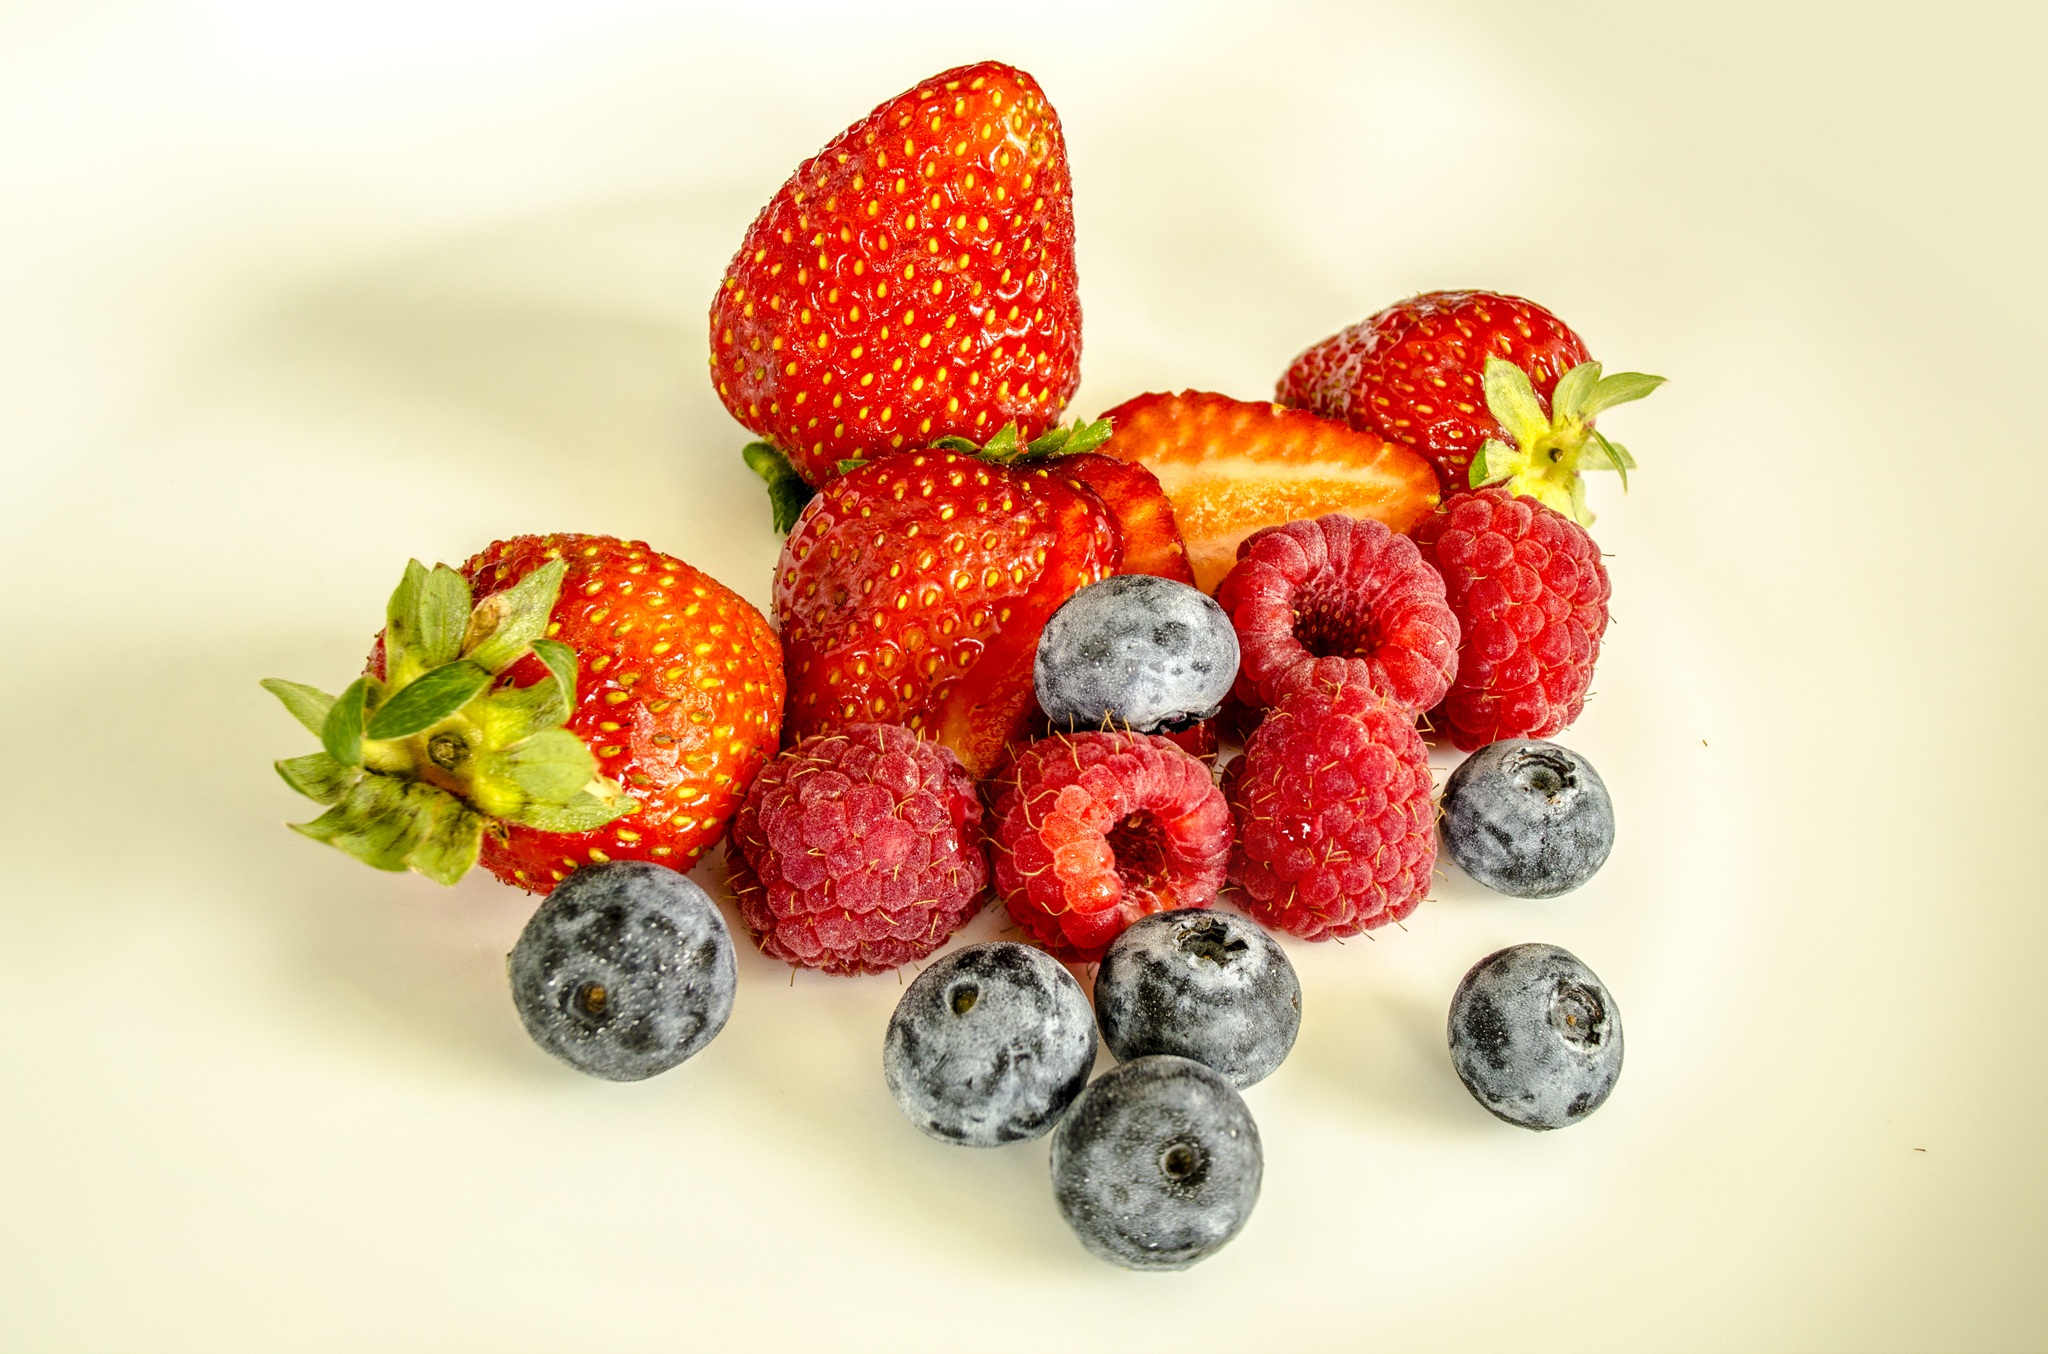
plant, fruit, berry, sweet, leaf, ripe, food, red, produce, fresh, juicy, healthy, delicious, strawberry, berries, nutrition, blueberries, raspberries, strawberries, treat